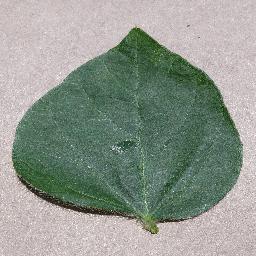
Label: Soybean___healthy